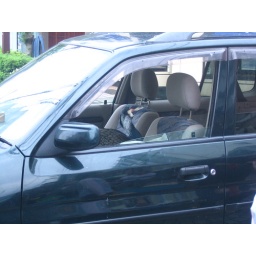
Ukai bird in a car